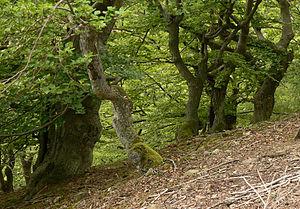
Edersee est un lac de barrage situé près d'Edertal, dans l'arrondissement de Waldeck-Frankenberg en Hesse, Allemagne. Il est créé par le barrage d'Edersee.